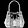
Label: Bag